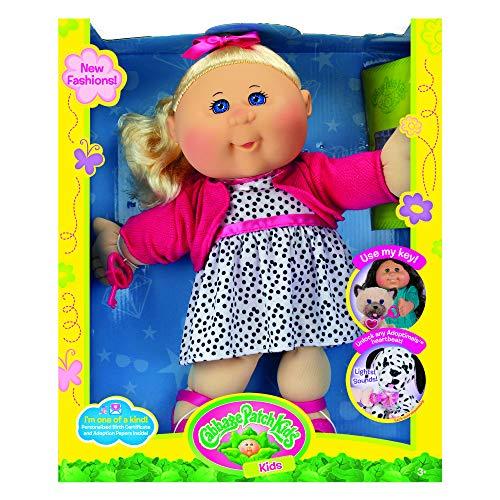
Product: Cabbage Patch Kids 14" Kids - Blonde Hair/Blue Eye Girl Doll in Trendy Fashion
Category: Toys & Games | Dolls & Accessories | Dolls
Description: Cute and fun fashions with adorable accessories like glasses, bracelets, tiaras, and much more.
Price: $34.99
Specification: ProductDimensions:6x12x14.5inches|ItemWeight:1pounds|ShippingWeight:1.67pounds(Viewshippingratesandpolicies)|DomesticShipping:ItemcanbeshippedwithinU.S.|InternationalShipping:ThisitemcanbeshippedtoselectcountriesoutsideoftheU.S.LearnMore|ASIN:B00XPQD4F4|Itemmodelnumber:99401US01|Manufacturerrecommendedage:36months-10years